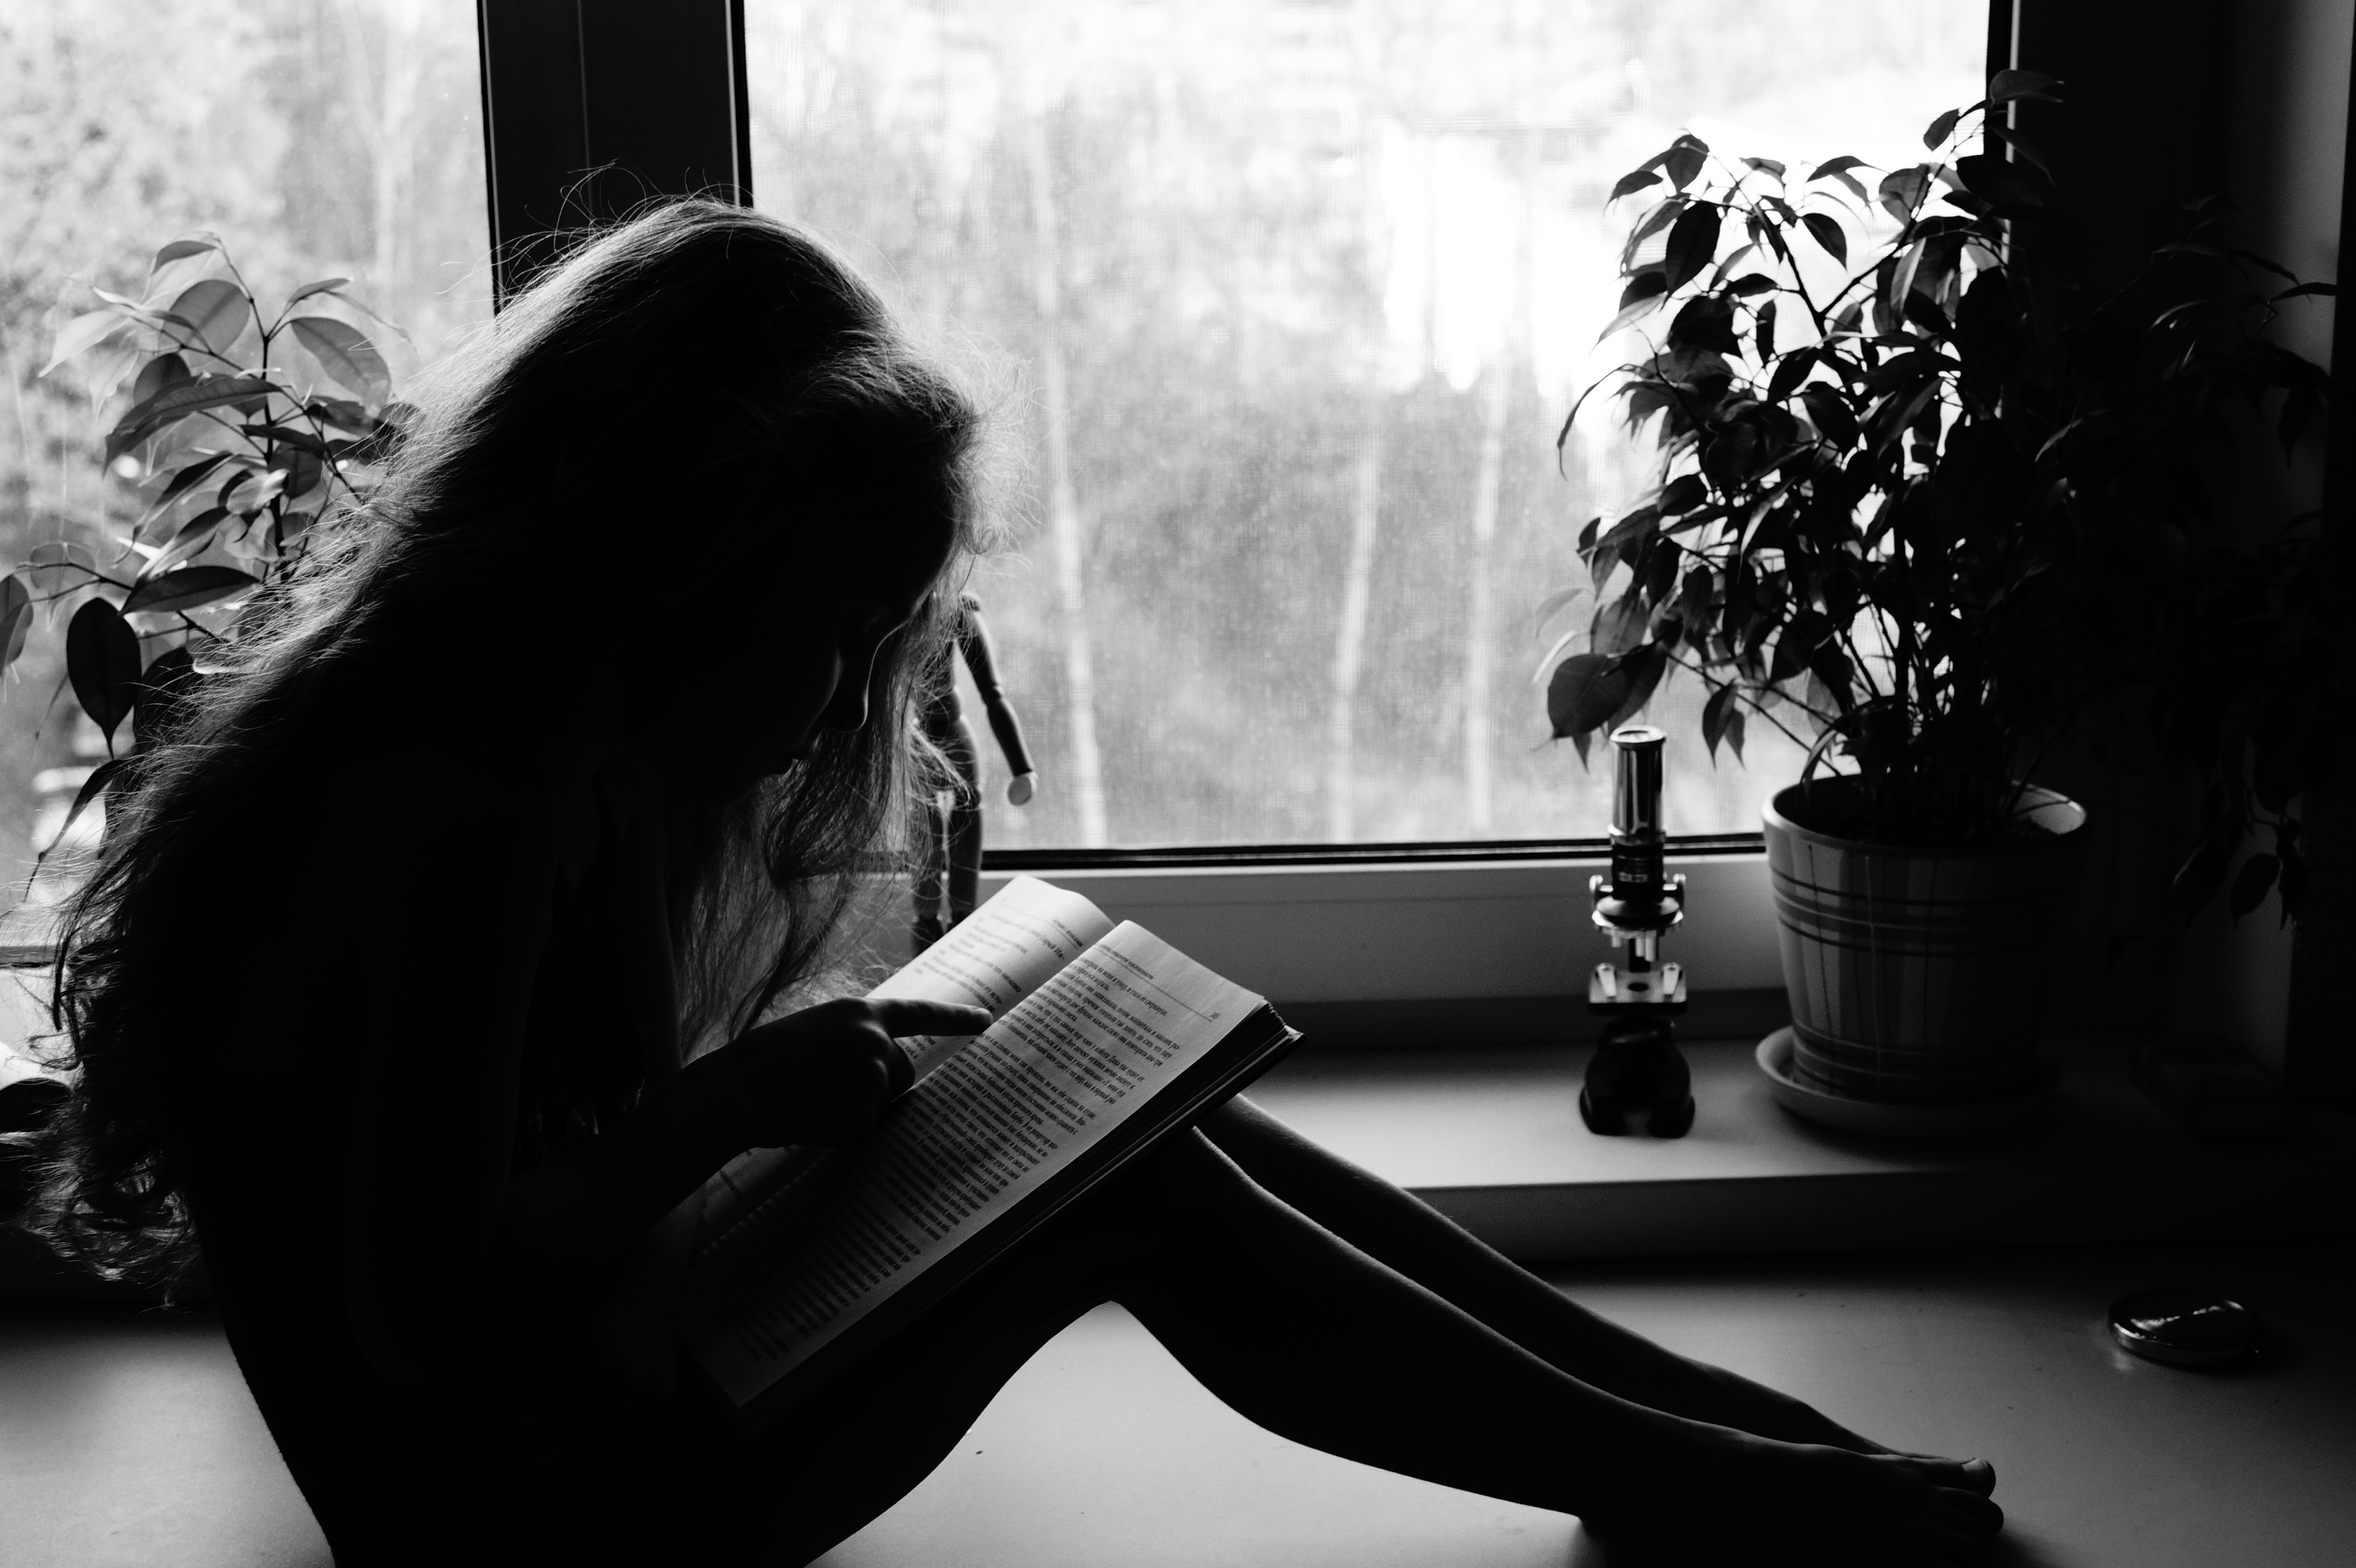
silhouette, light, black and white, white, photography, window, reading, portrait, sitting, child, darkness, black, monochrome, photograph, image, emotion, interaction, photo shoot, monochrome photography, film noir, human positions